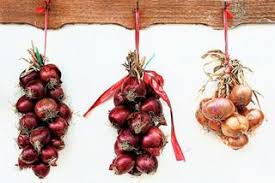
Waste category: biological